Authorship of the Johannine works

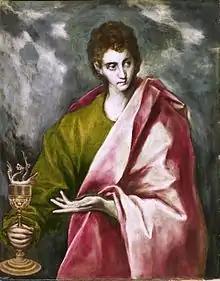
El Greco's painting "Saint John the Evangelist" shows the traditional author of the Johannine works as a young man.

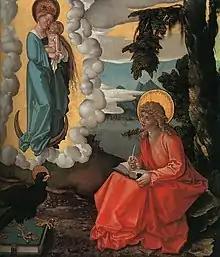
"Saint John on Patmos" by Hans Baldung Grien, 1511.

The first supposed witness to Johannine theology among the Fathers of the Church is in Ignatius of Antioch, whose Letter to the Philippians some claim references John 3:8 and alludes to John 10:7-9 and John 14:6, but none of these are direct quotations or contain information exclusive to John. Polycarp of Smyrna quotes about the "antichrist" in his Epistle to the Phillipians 7:1, a sure reference from the letters of John because the antichrist doctrine is not found in the textual record before the Johannine letters. Justin Martyr also alludes to ideas in John, though this reference is not certain, so the dating of John is not settled.